Describe the emotion expressed in this image:  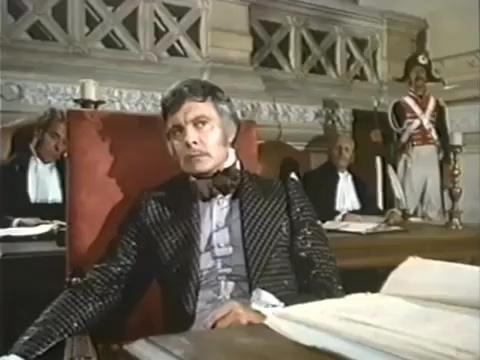
This person displays Suffering, valence and arousal with low intensity.